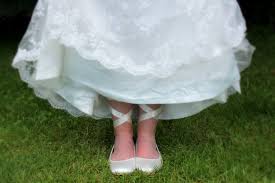
Label: Ballet Flat